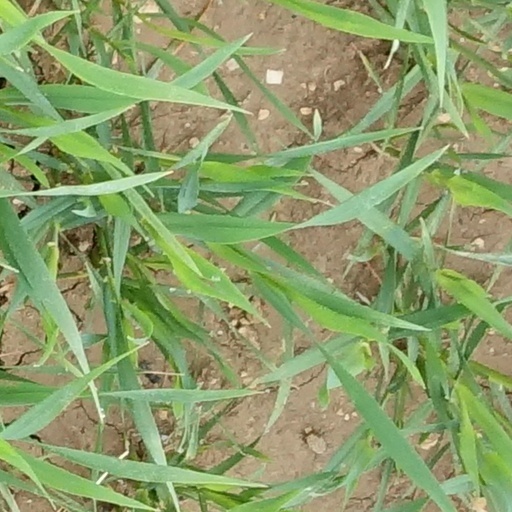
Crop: wheat